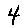
Label: 4